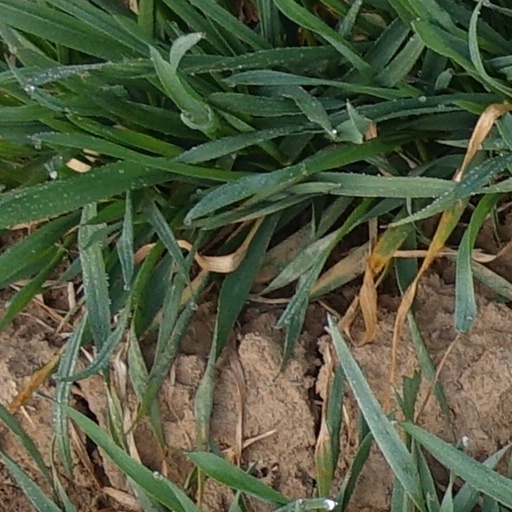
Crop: wheat